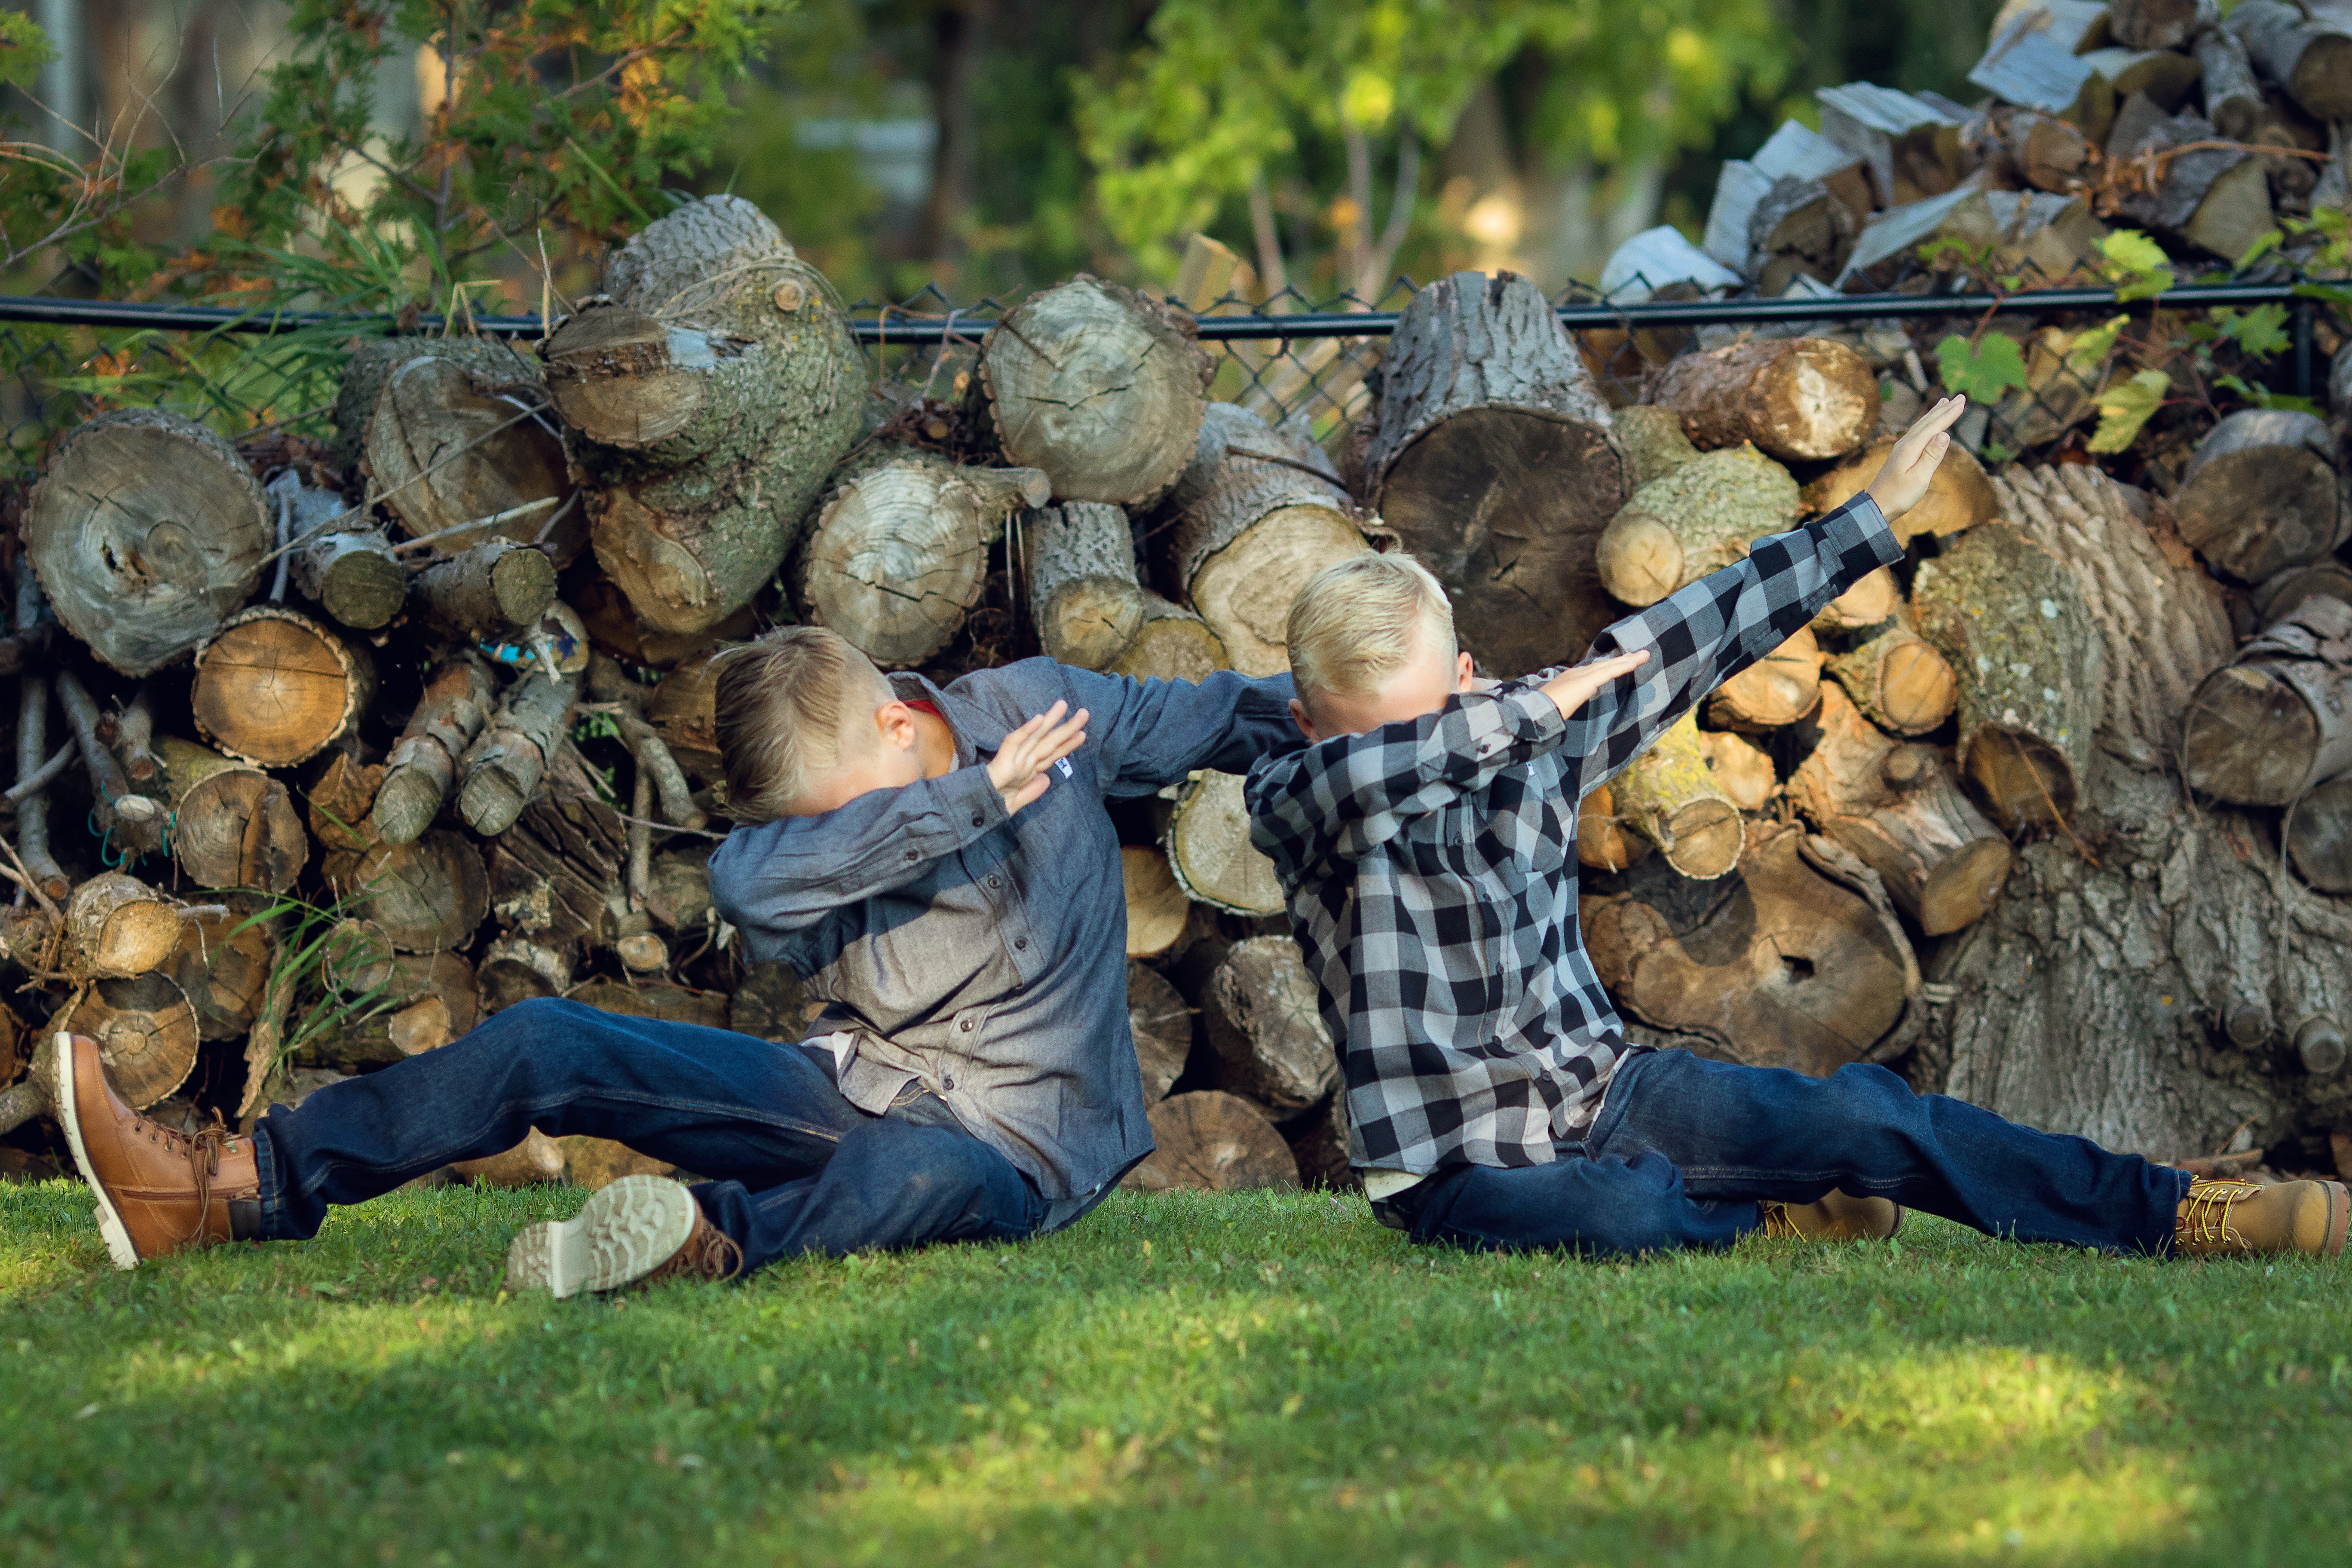
tree, forest, grass, summer, autumn, kids, children, boys, woodland, habitat, dab